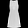
Label: Dress